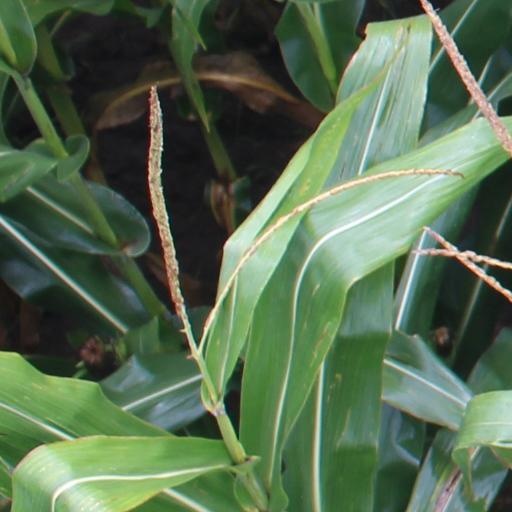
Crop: maize; corn